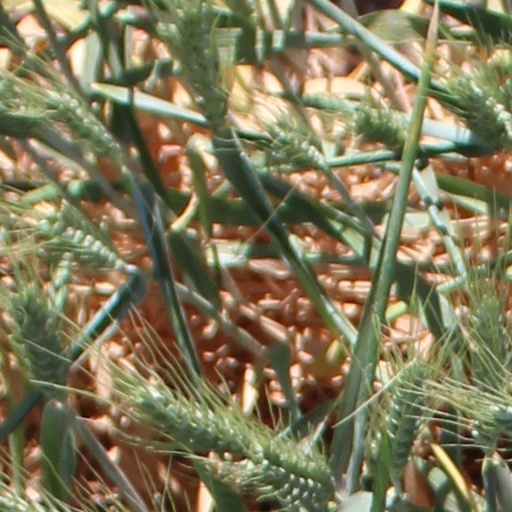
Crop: wheat